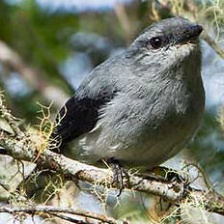
Species: GREY CUCKOOSHRIKE
Scientific name: CORACINA CAESIA